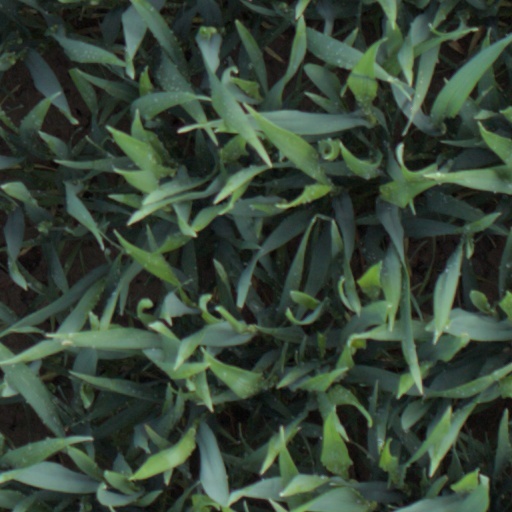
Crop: wheat